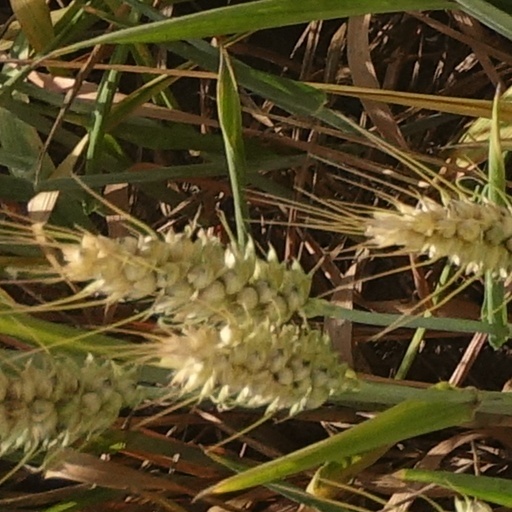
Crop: wheat